Seattle metropolitan area

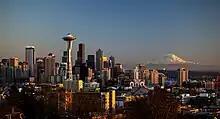
Seattle

As defined by the U.S. Census Bureau and the Office of Management and Budget, the Seattle metropolitan area is officially the Seattle–Tacoma–Bellevue, WA metropolitan statistical area (MSA) and consists of: